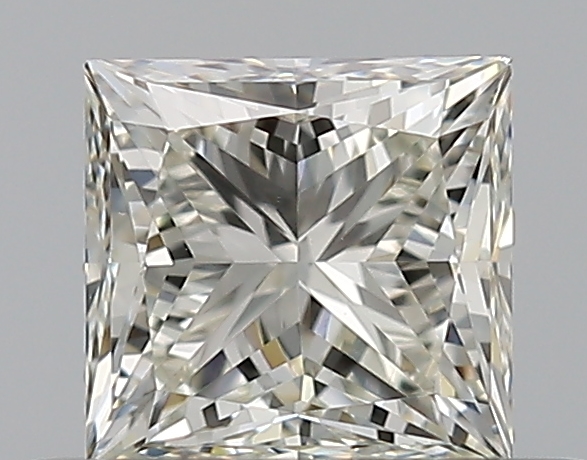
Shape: princess
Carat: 0.5
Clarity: VS2
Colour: K
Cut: VG
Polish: EX
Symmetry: VG
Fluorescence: N
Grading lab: GIA
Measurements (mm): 4.28 x 4.13 x 3.13